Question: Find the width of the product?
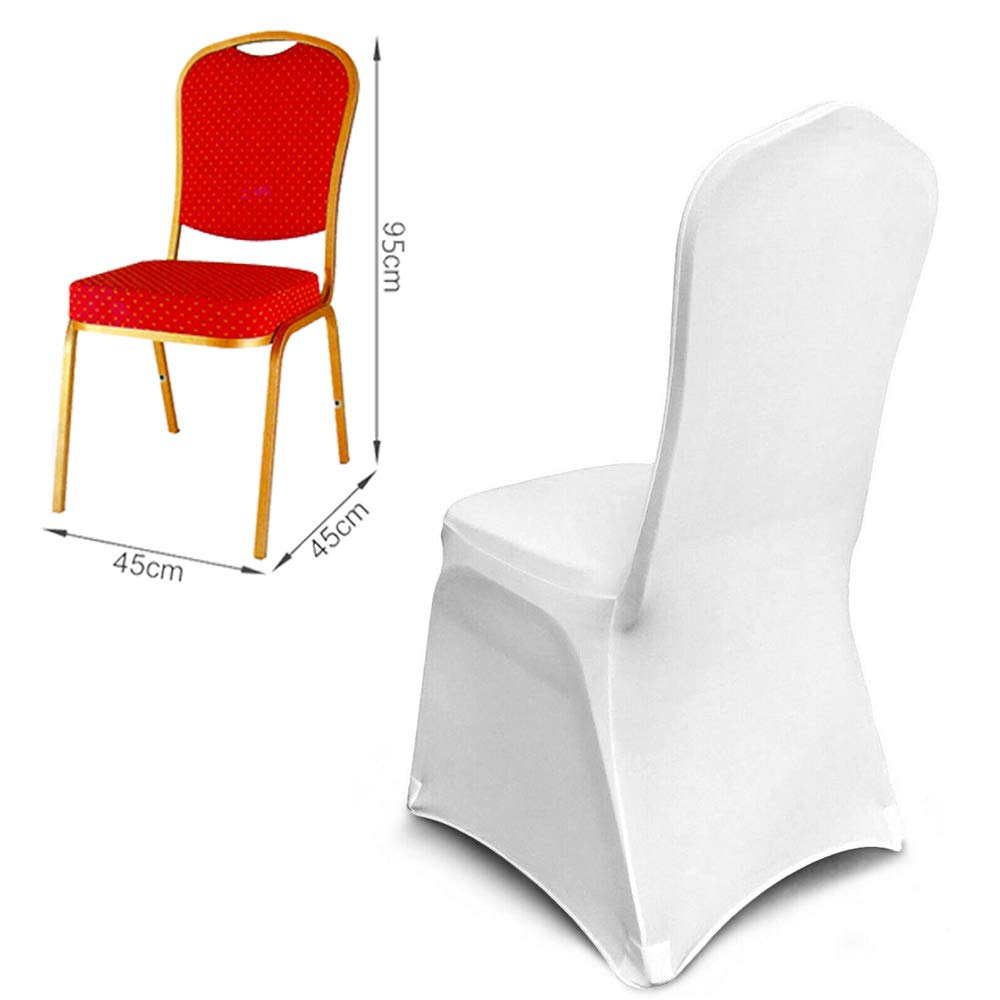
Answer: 45.0 centimetre